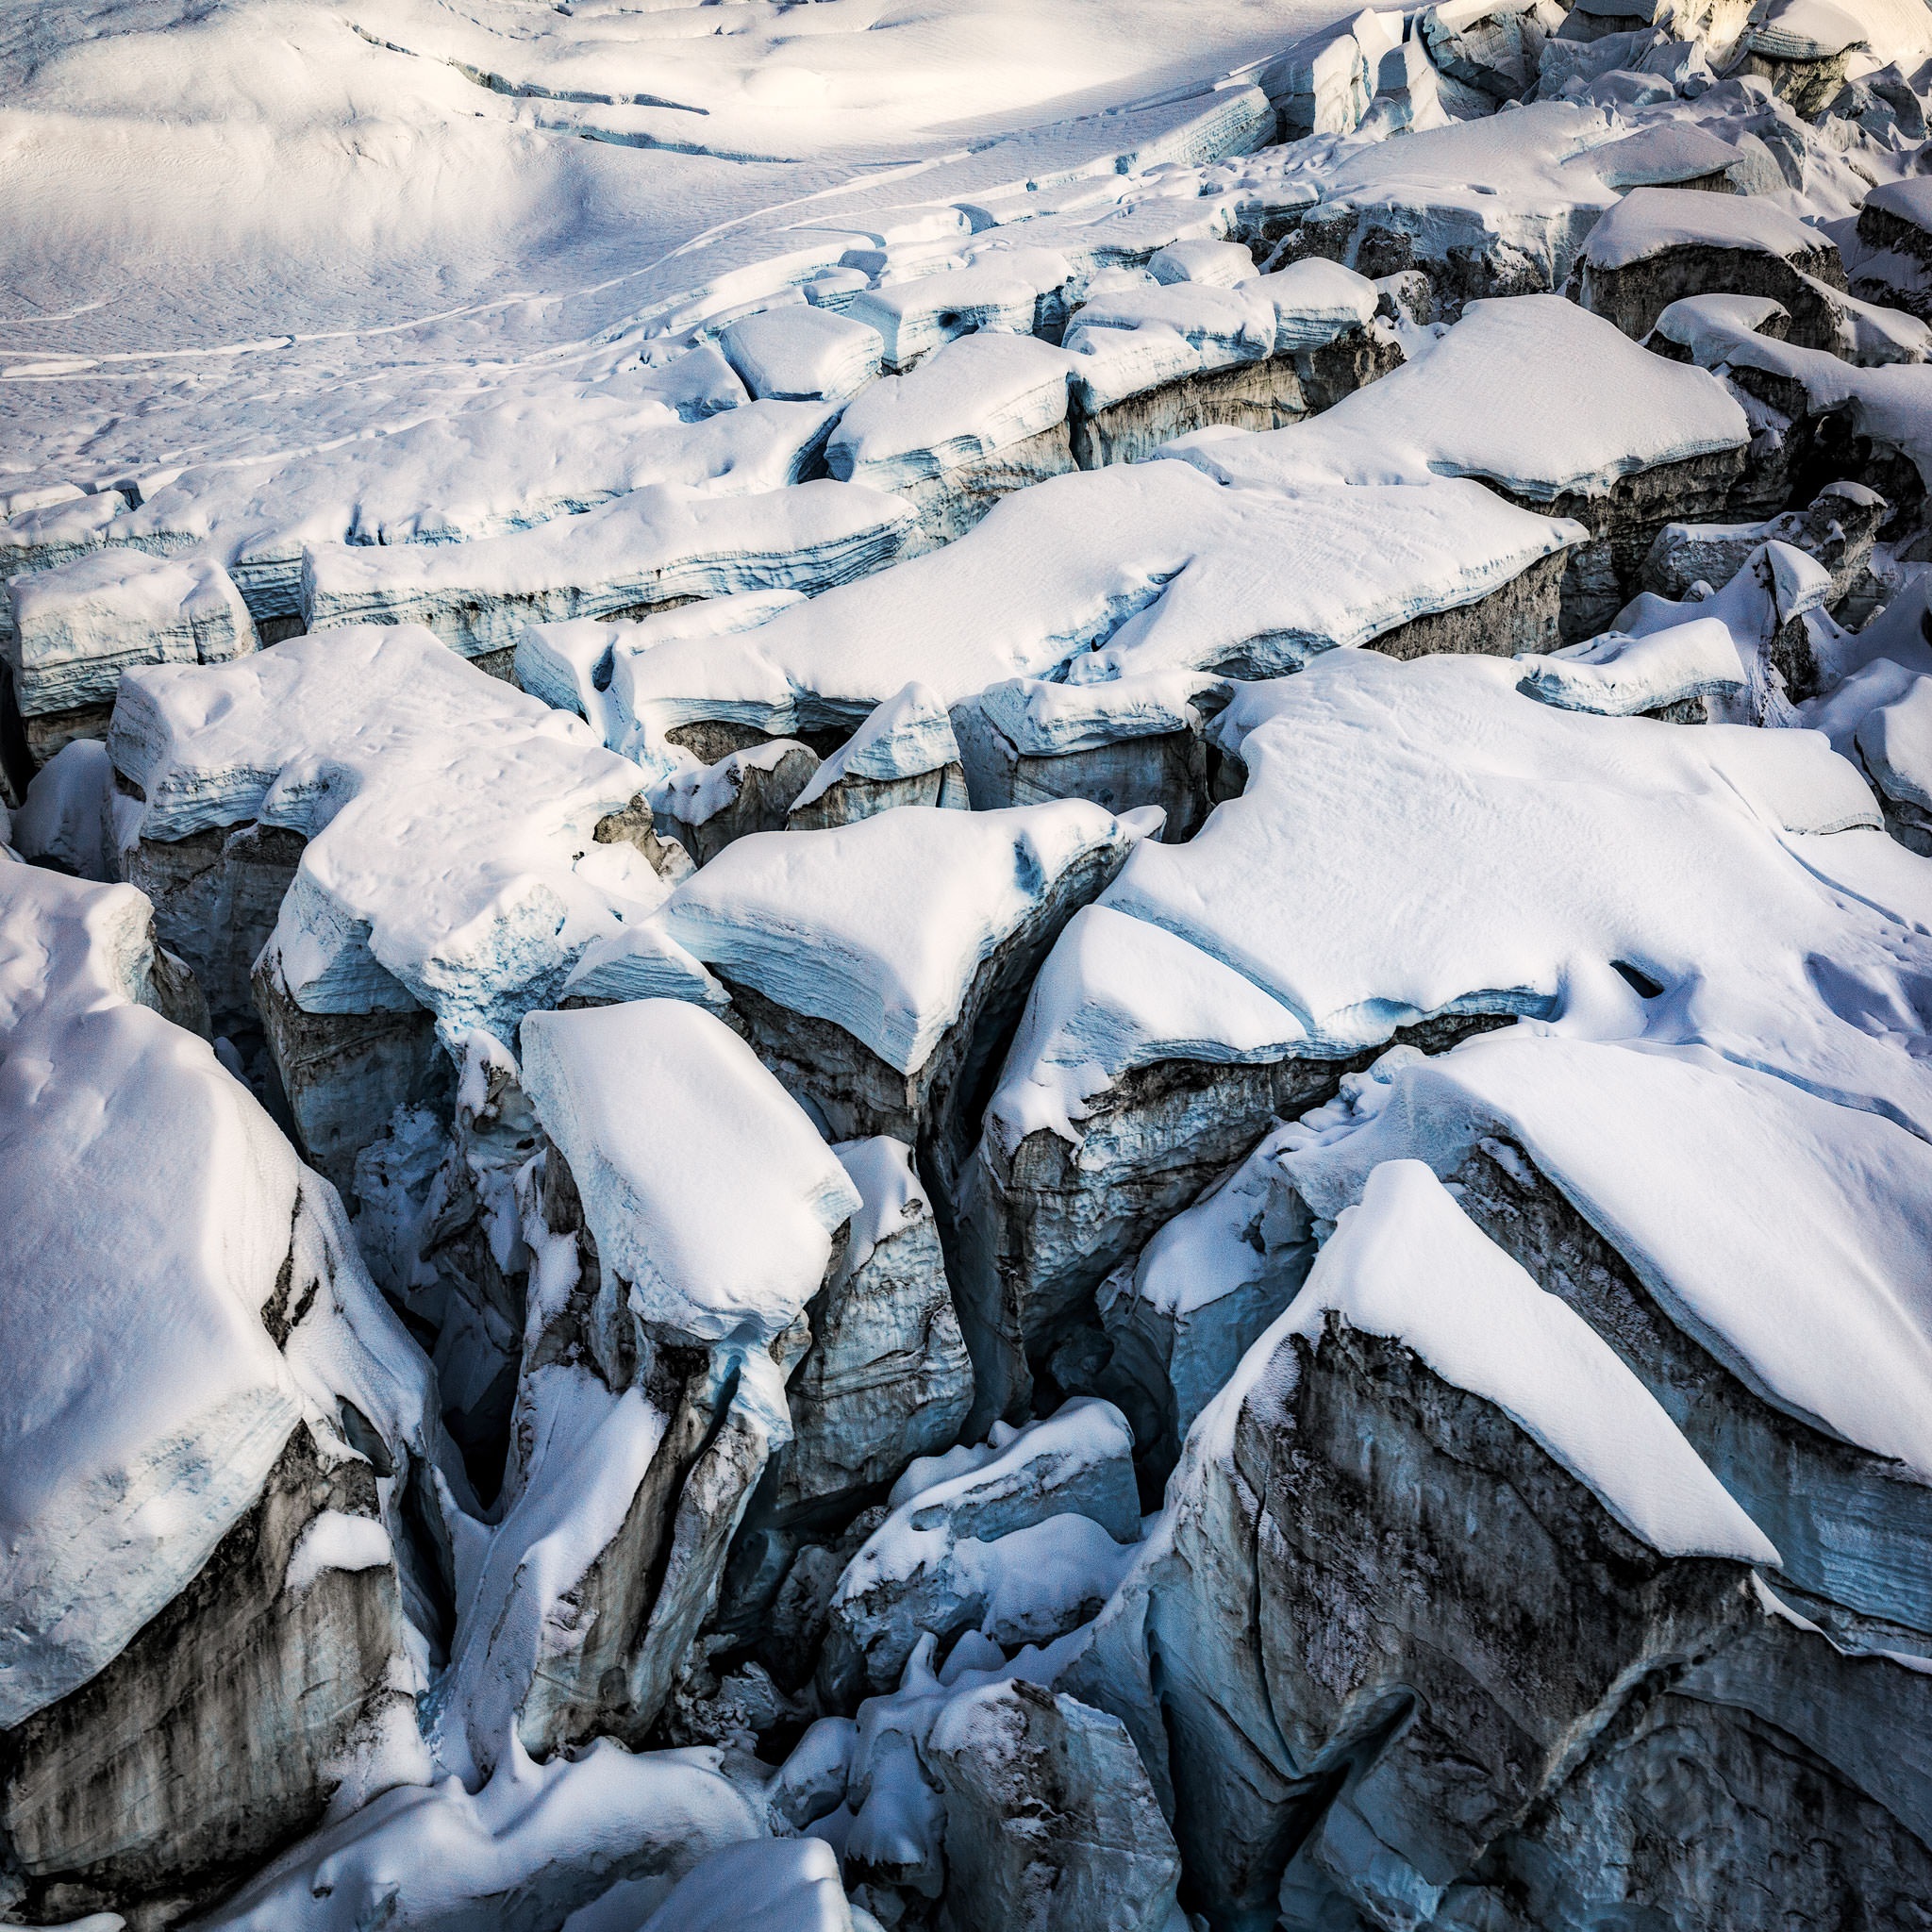
nature, mountain, snow, cold, winter, mountain range, ice, weather, snowcapped, arctic, season, rocks, outdoors, freezing, rocky mountain, glacial landform, geological phenomenon